Oxalis

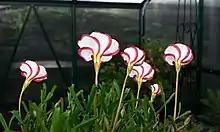
"Oxalis versicolor" (candycane sorrel) grown in New Zealand

In the past, it was a practice to extract crystals of calcium oxalate for use in treating diseases and as a salt called "sal acetosella" or "sorrel salt" (also known as "salt of lemon"). Growing oca tuber root caps are covered in a fluorescent slush rich in harmaline and harmine which apparently suppresses pests.